Vestskoven

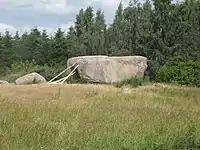
The Hvissinge Stone

A reconstruction of a Viking village is located at Store Vejleådal in the western part of Vestskoven. It consists of a communal building, a few houses and a pigs' stable. A reconstruction of a Viking road and bridge across Store Vejleådal is planned.